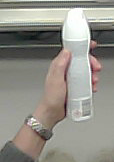
Product: rexona_spray